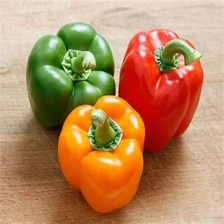
Label: capsicum